Abu Bakr Baira

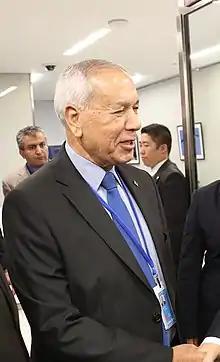
Abu Bakr Baira at the UN General Assembly in New York, 2014

Abu Bakr Mustaffa Baira (born July 21, 1941) is a Libyan politician who was the Acting Speaker of the House of Representatives (also known as the Libyan House of Representatives-HoR ) of Libya, a role he held as the oldest member of Libya's legislature until Aguila Saleh Issa was appointed permanent chair.